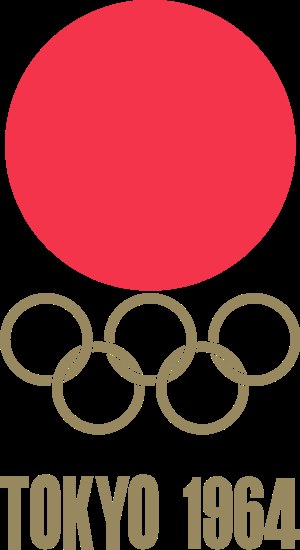
Sommer-OL 1964
Logo ved sommer-OL Tokyo 1964.
Sommer-OL 1964 blev afholdt i Tokyo, Japan, med sejlsportskonkurrencerne i Osaka, Japan. Det var Asiens første OL og japanerne brugte 3 milliarder dollars på stadion og transport.